Merry Christmas (2000 film)

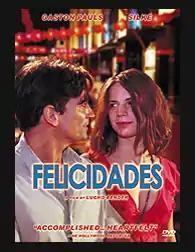
DVD Poster

Felicidades ( - international title: Merry Christmas) is a 2000 Argentine-Italian comedy-drama film written and directed by and starring Gastón Pauls, Pablo Cedrón, Silke, Luis Machín, Carlos Belloso and Alfredo Casero. It was premiered at the Venice Film Festival in Italy on September 5 and in Argentina on September 7, 2000.